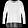
Label: Pullover